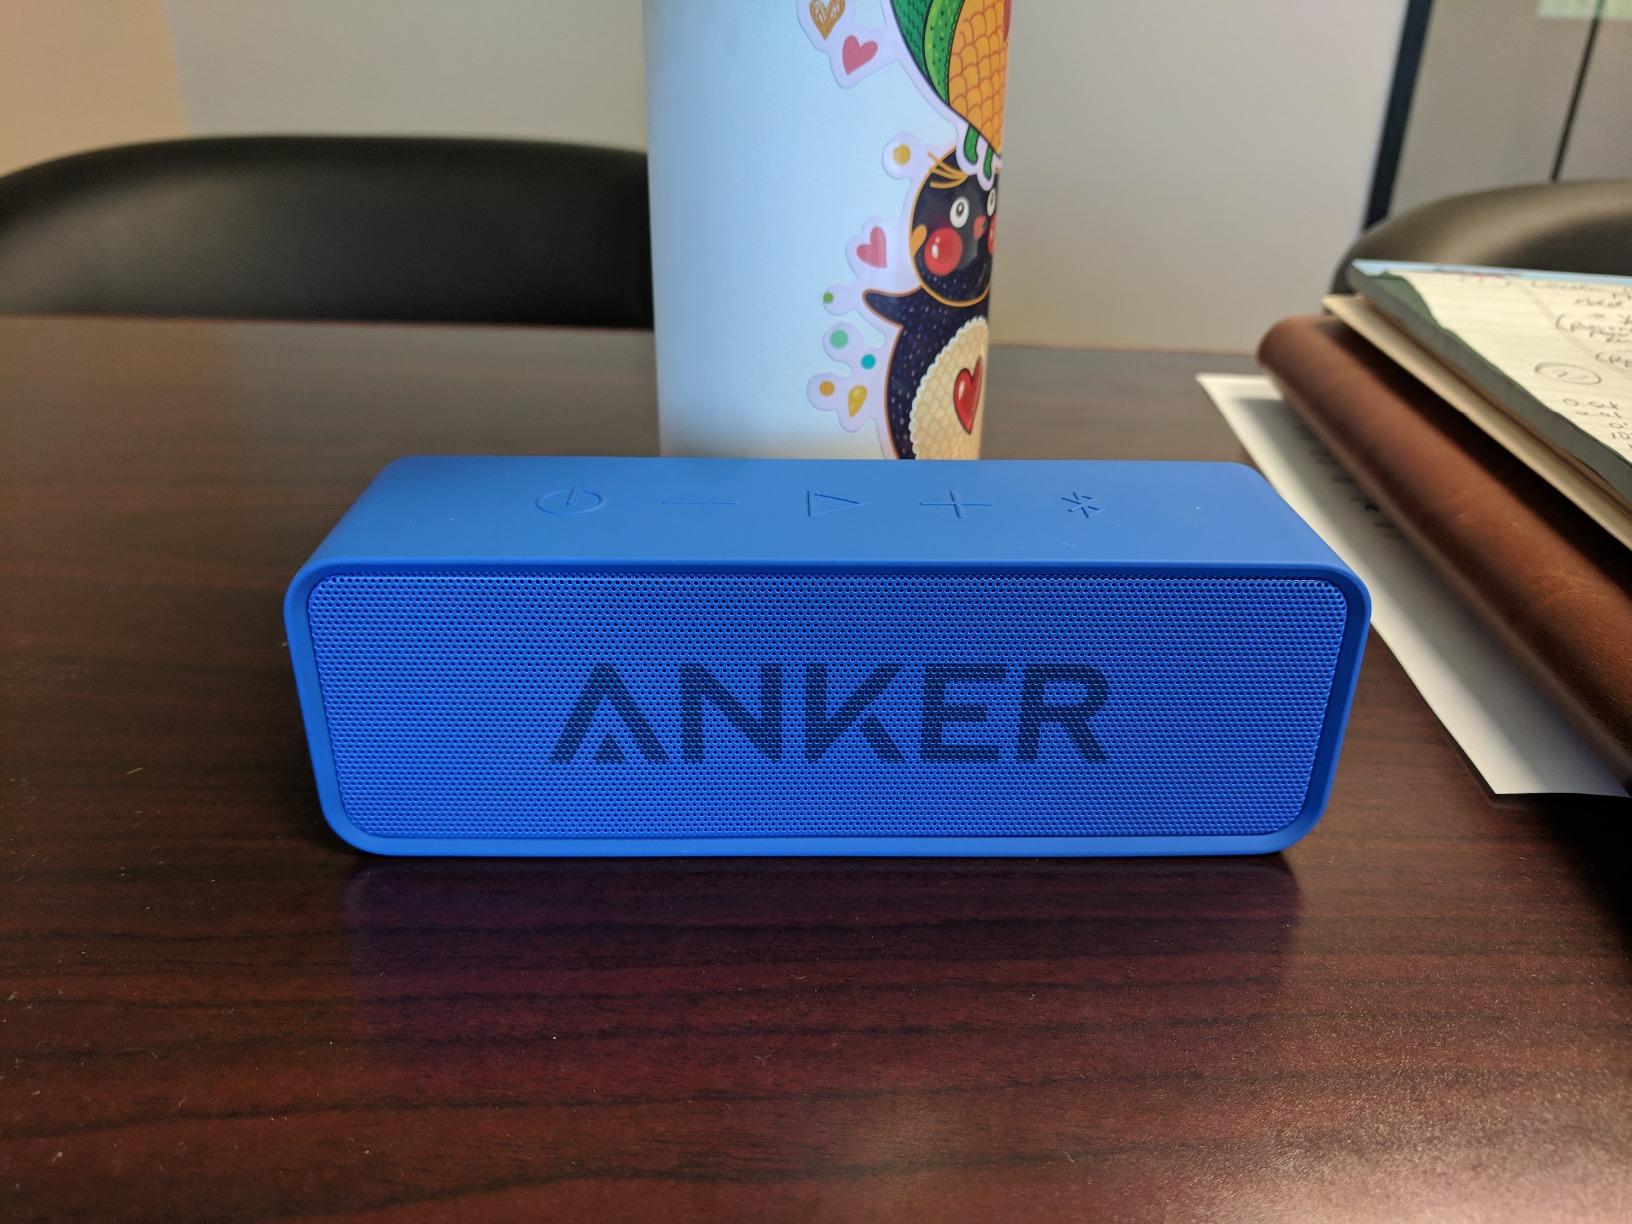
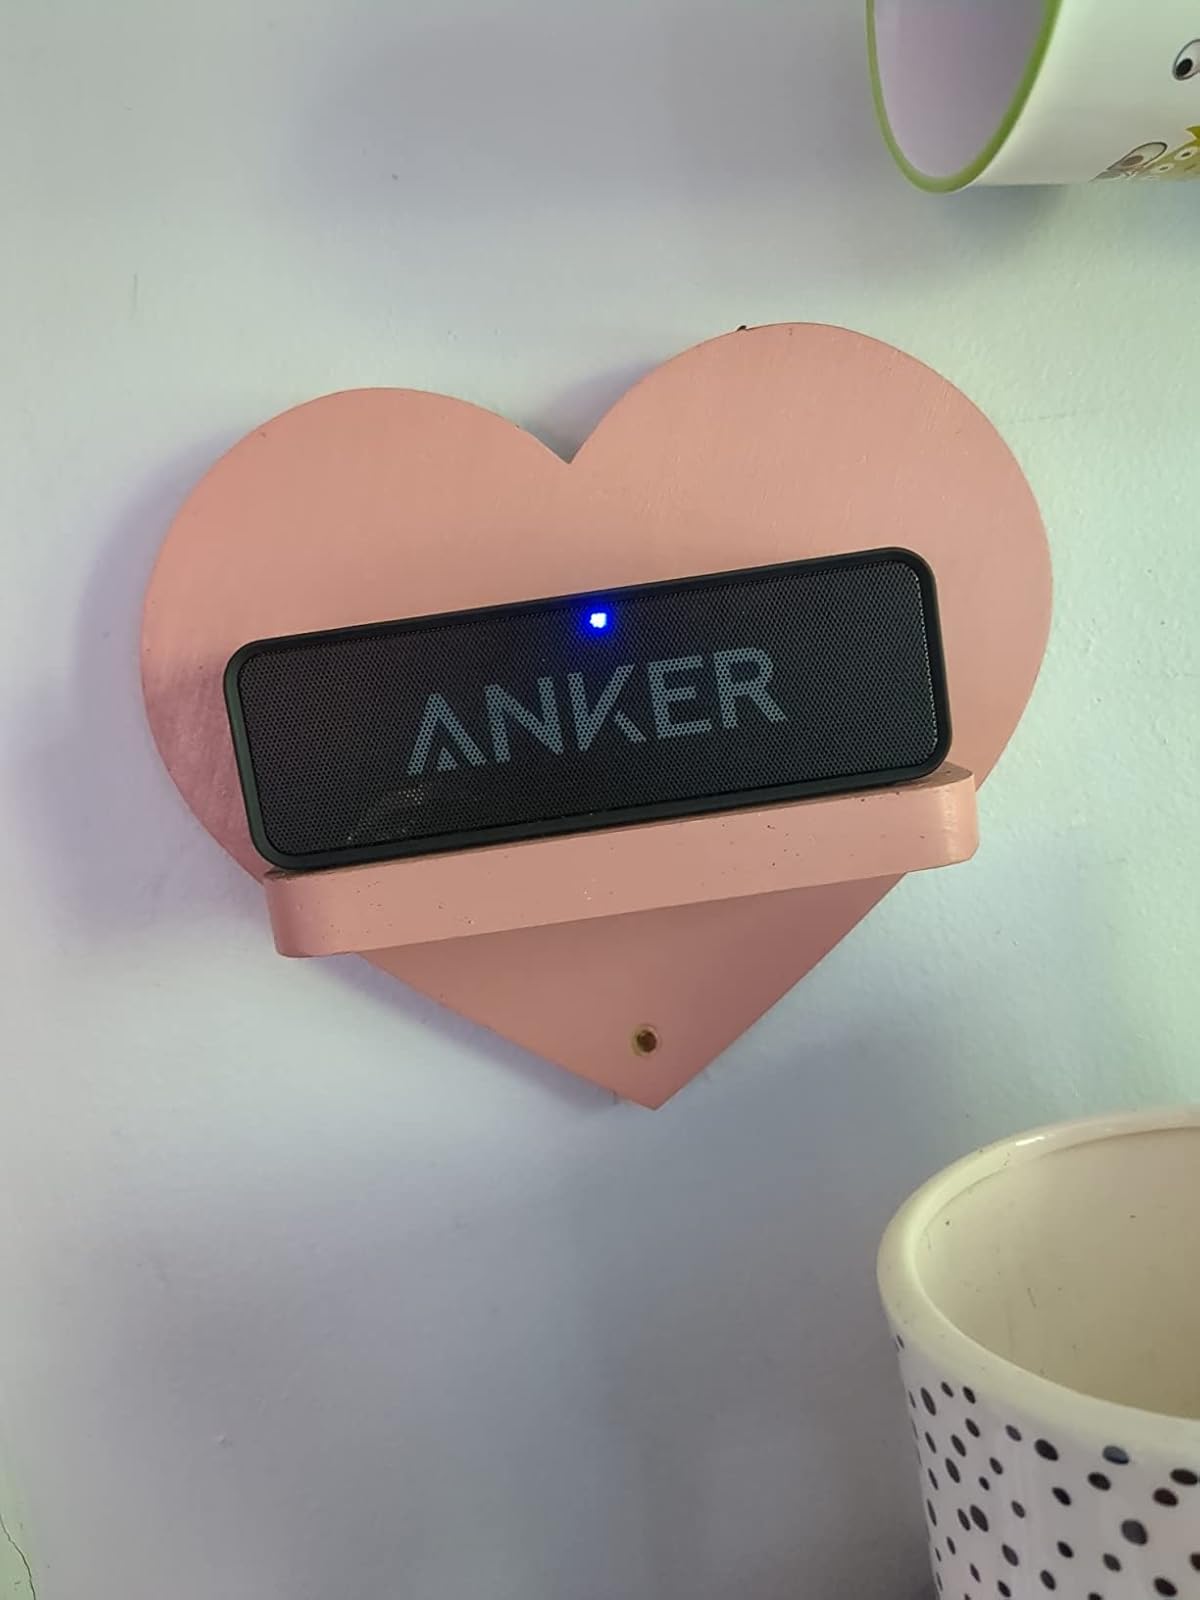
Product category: speaker
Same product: no